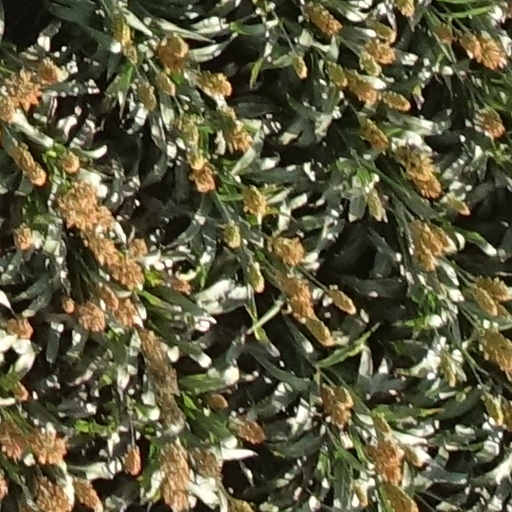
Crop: sorghum